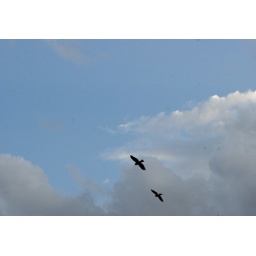
birds flying against clouds